Potentilla nitida

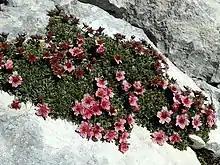
"Potentilla nitida" - Dolomites

Potentilla nitida, the pink cinquefoil, is a species of cinquefoil in the family Rosaceae that is endemic to the Alps where it grows on elevation of . The species is tall and wide. The flowers grow in pairs and are long.